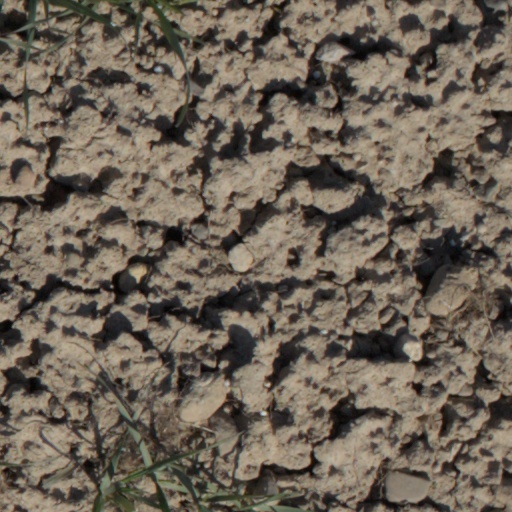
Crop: wheat